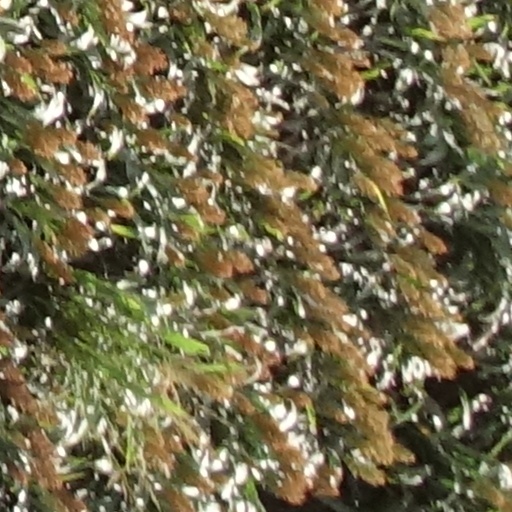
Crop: sorghum